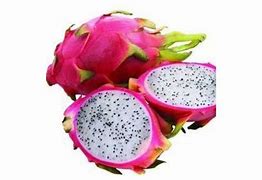
Label: Dragonfruit